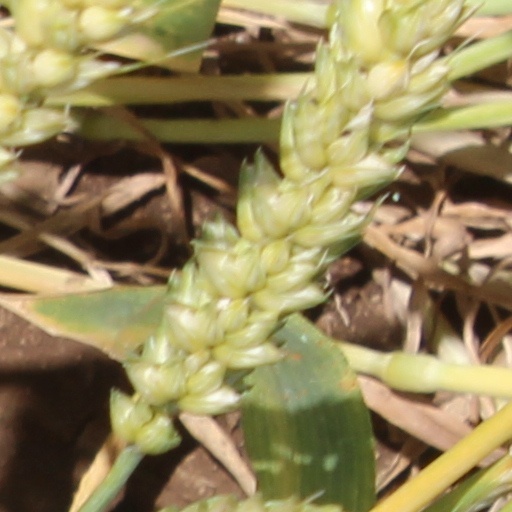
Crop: wheat